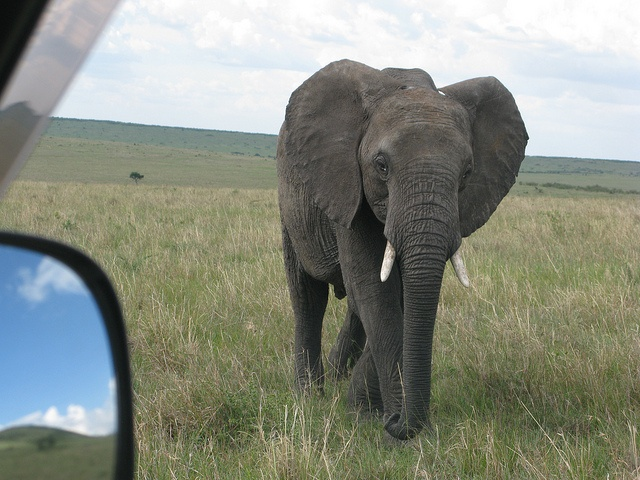
An elephant standing on a grass covered field
An elephant walking up to a car in a grass meadow.
A large elephant in an open field approaching a vehicle.
There is one elephant walking over to the car outside.
a large elephant that is standing in grass